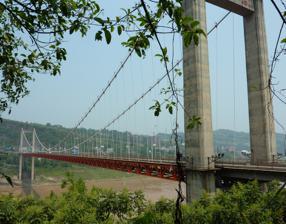
Building: Fengdu Yangtze River Bridge
Country: China
Year built: 1997
Bridge in Chongqing, China Fengdu Yangtze River Bridge 丰都长江大桥 Coordinates 29°51′20″N 107°40′11″E / 29.855417°N 107.669722°E / 29.855417; 107.669722 Crosses Yangtze River Locale Wushan , Chongqing , China Characteristics Design Suspension Material Steel/concrete Total length 620 metres (2,030 ft) Longest span 450 metres (1,480 ft) History Opened 1997 Location Fengdu Yangtze River Bridge Traditional Chinese 豐都大橋 Simplified Chinese 丰都大桥 Transcriptions Standard Mandarin Hanyu Pinyin Fēngdū Dàqiáo The Fengdu Yangtze River Bridge is a suspension bridge which crosses the Yangtze River in Fengdu County , Chongqing , China . Completed in 1996, it has a main span of 450 metres (1,480 ft) placing it among the longest suspension bridges in the world . See also List of longest suspension bridge spans Yangtze River bridges and tunnels References Wikimedia Commons has media related to Fengdu Bridge . The Fengdu Bridge at Bridgemeister.com Crossings of the Yangtze River Upstream Hanjiatuo Bridge Fengdu Bridge Downstream Zhongxian Huyu Expressway Bridge Authority control databases : Geographic Structurae This article about a specific bridge or group of bridges in China is a stub . You can help Wikipedia by expanding it . v t e